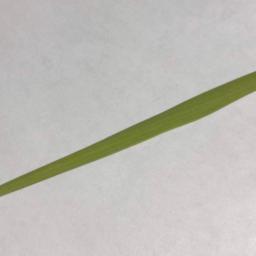
Label: Rice___Healthy